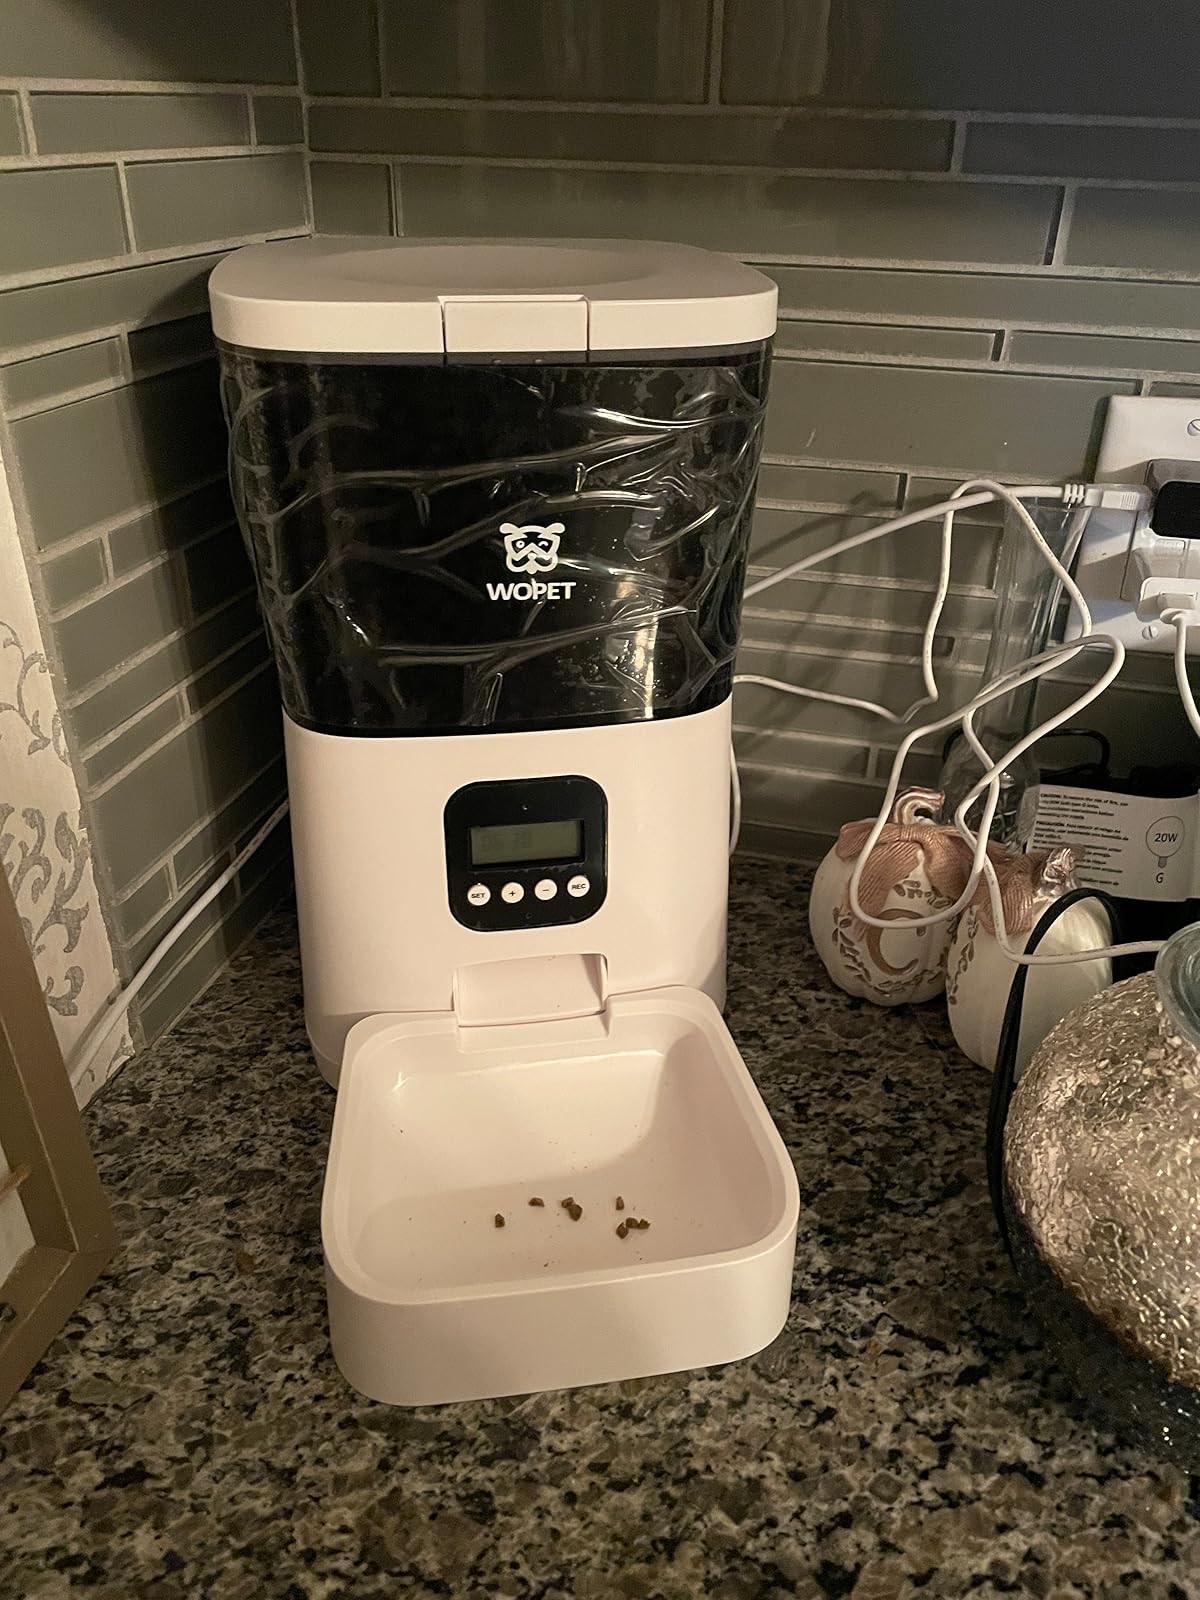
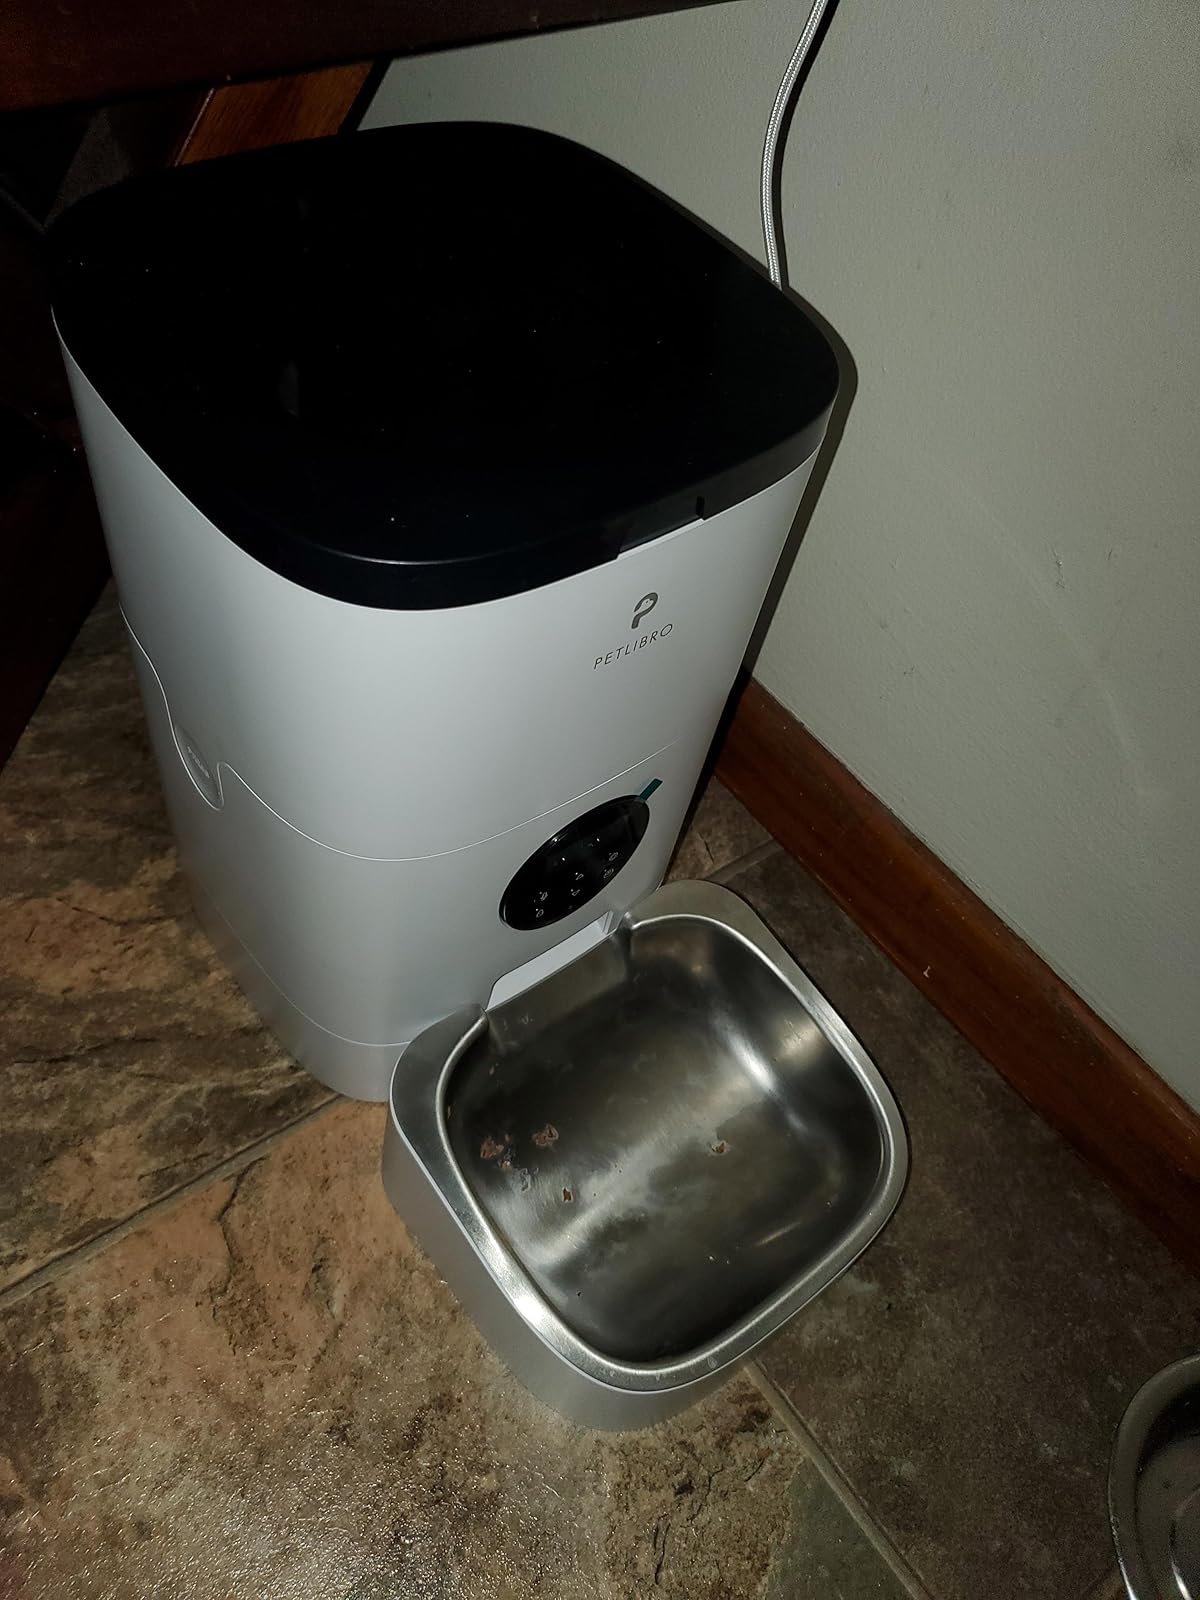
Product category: items_feeder
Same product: no